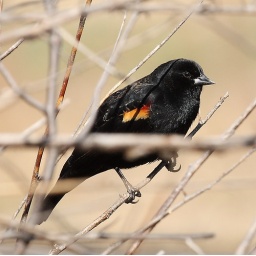
Redwing blackbird in the trees